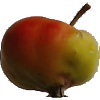
Label: Apple Red Yellow 2